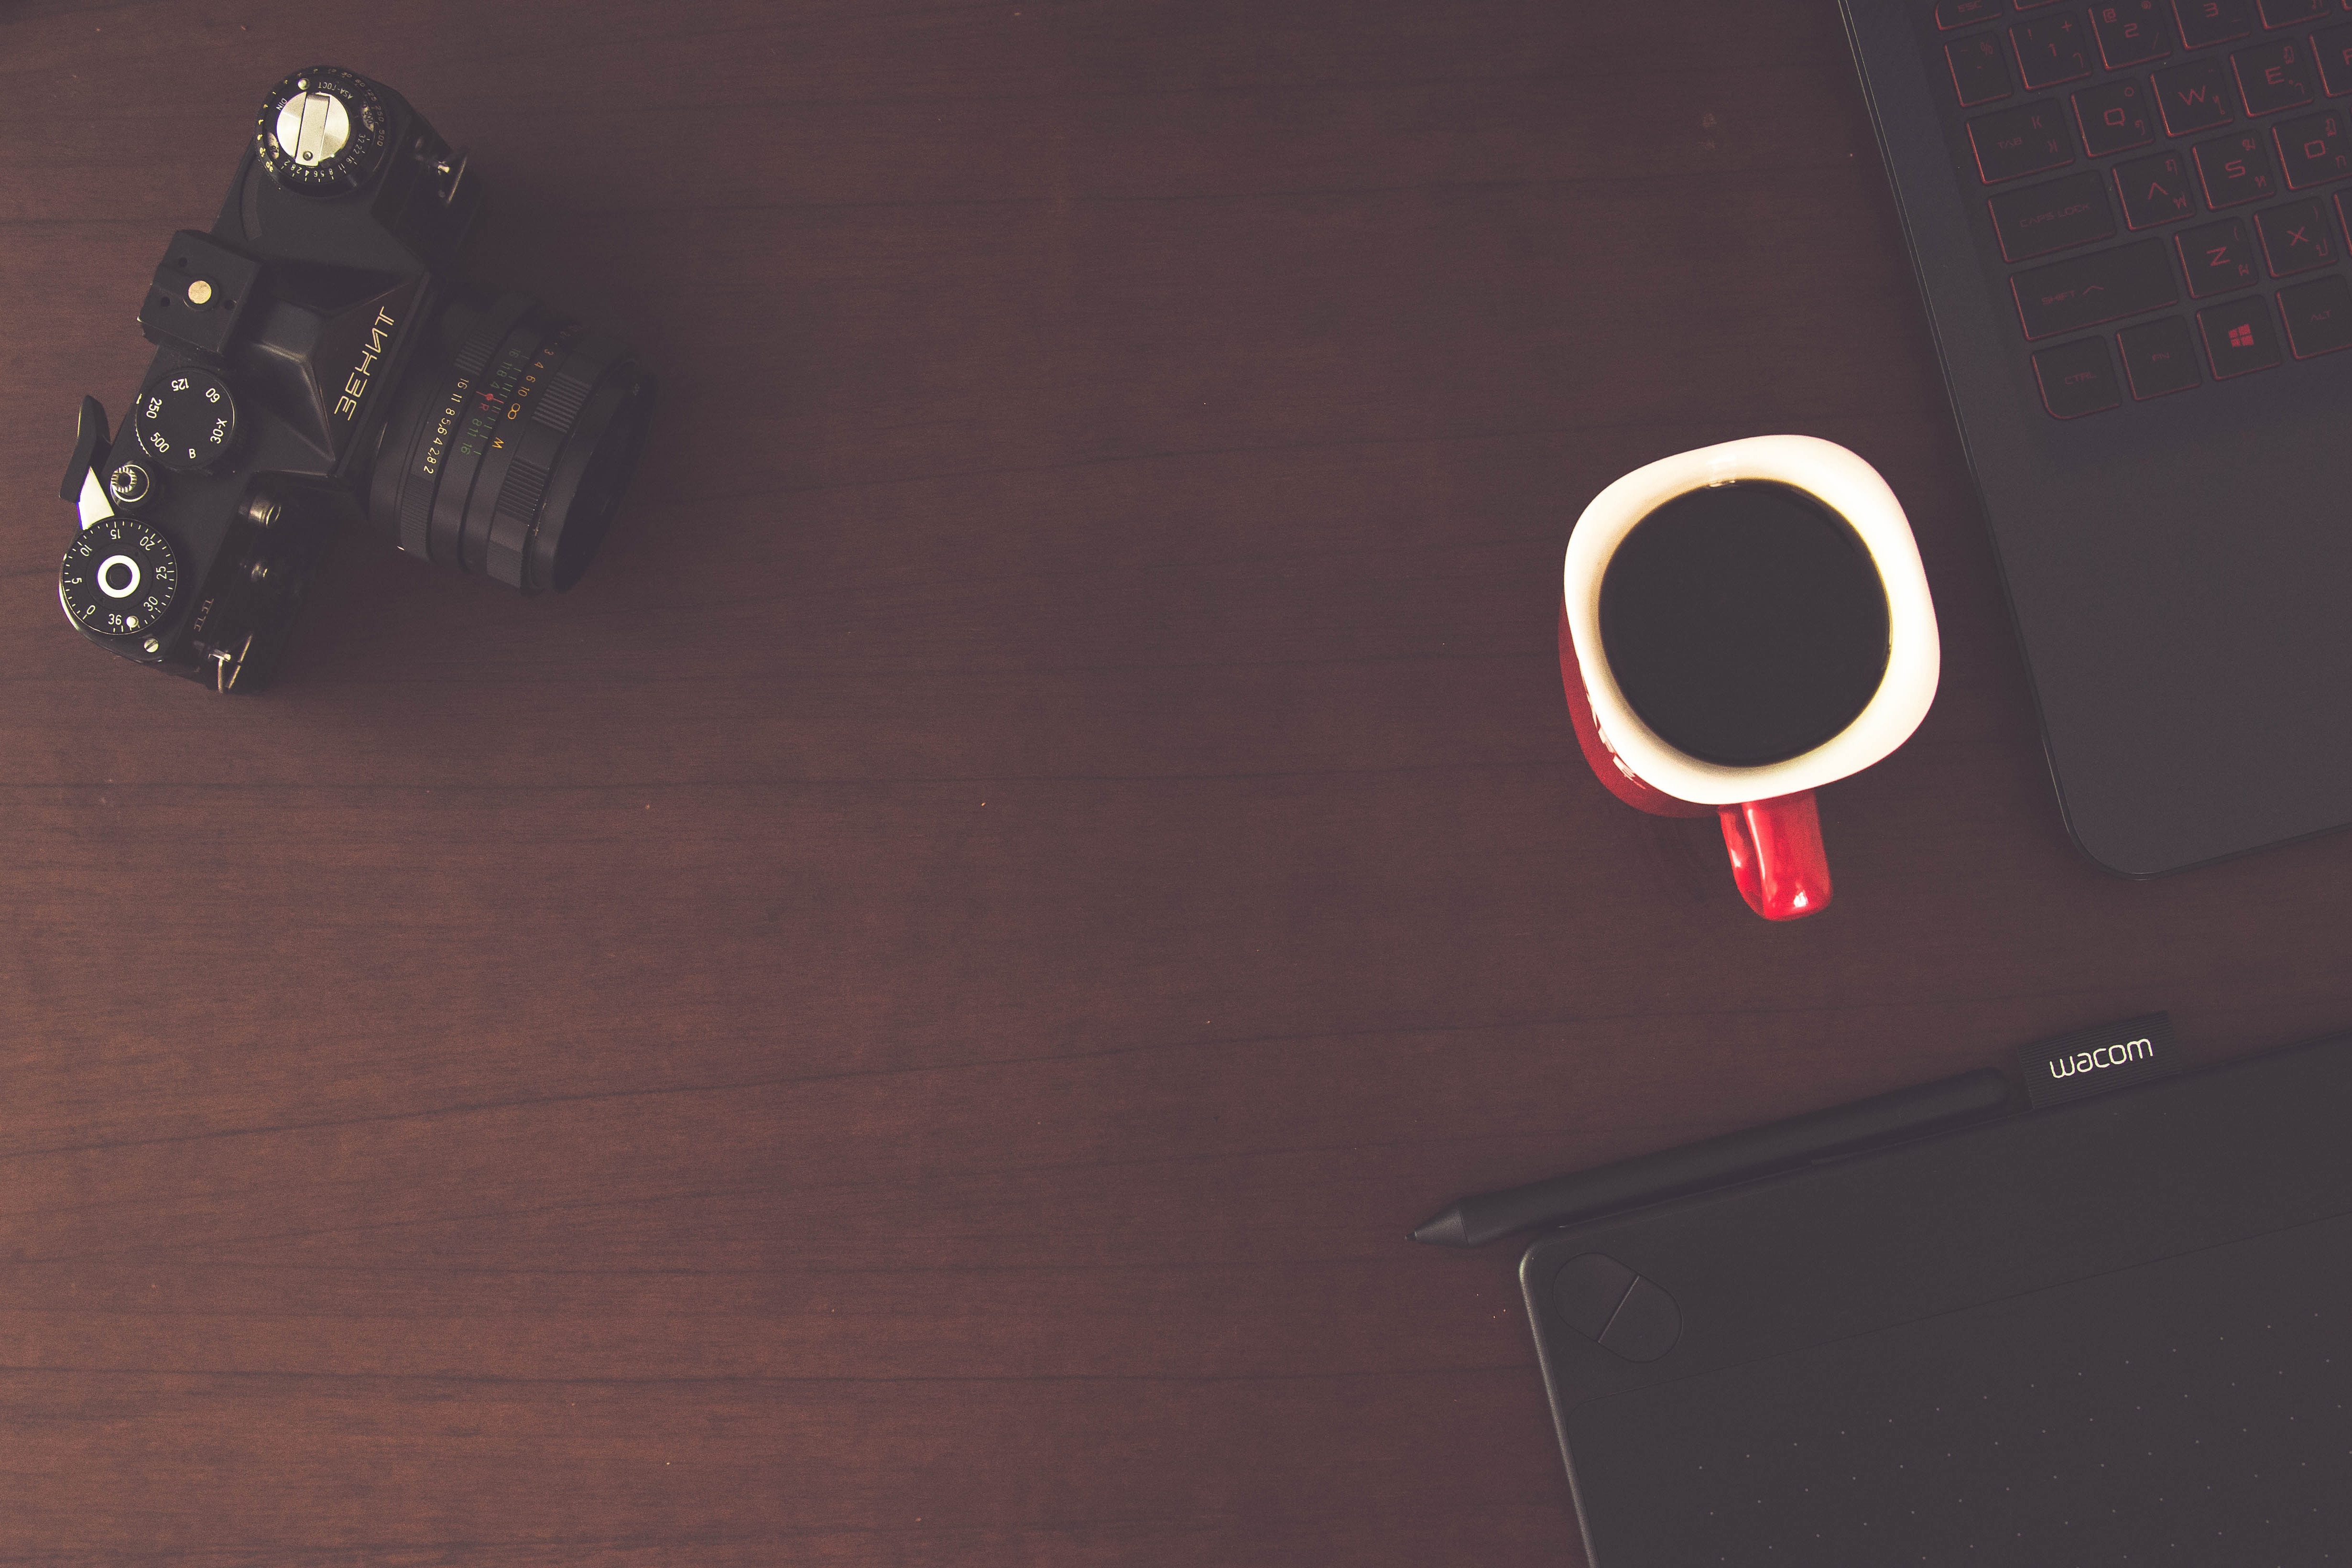
red, font, automotive lighting